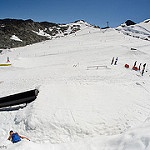
Label: glacier